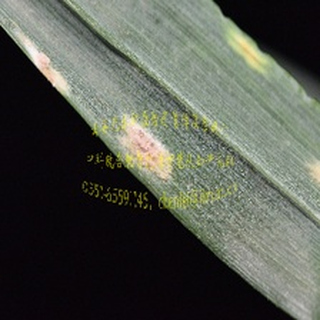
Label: wheat_mildew